Toyota Prius Plug-in Hybrid

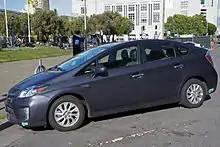
Prius Plug-in Hybrid in San Francisco with California's clean air green sticker for HOV access

In Japan, a performance oriented GR Sport trim level of the Prius PHV was released on 19 September 2017 with a starting price of (around at 2021 exchange rates). The GR Sport Package includes suspension tuning, additional bracing, a digital tachometer, a different shift knob, aluminium pedals, and a small diameter steering wheel. On the exterior, the Prius PHV GR Sport received a custom front bumper with much larger LED accents and a black grille and a custom rear bumper with extra lights and an F1-style brake light. Additionally, the Prius PHV GR Sport gained side skirts and bigger wheels. The Prius PHV GR Sport retains the plug-in hybrid powertrain of the stock Prius PHV, with no modifications.